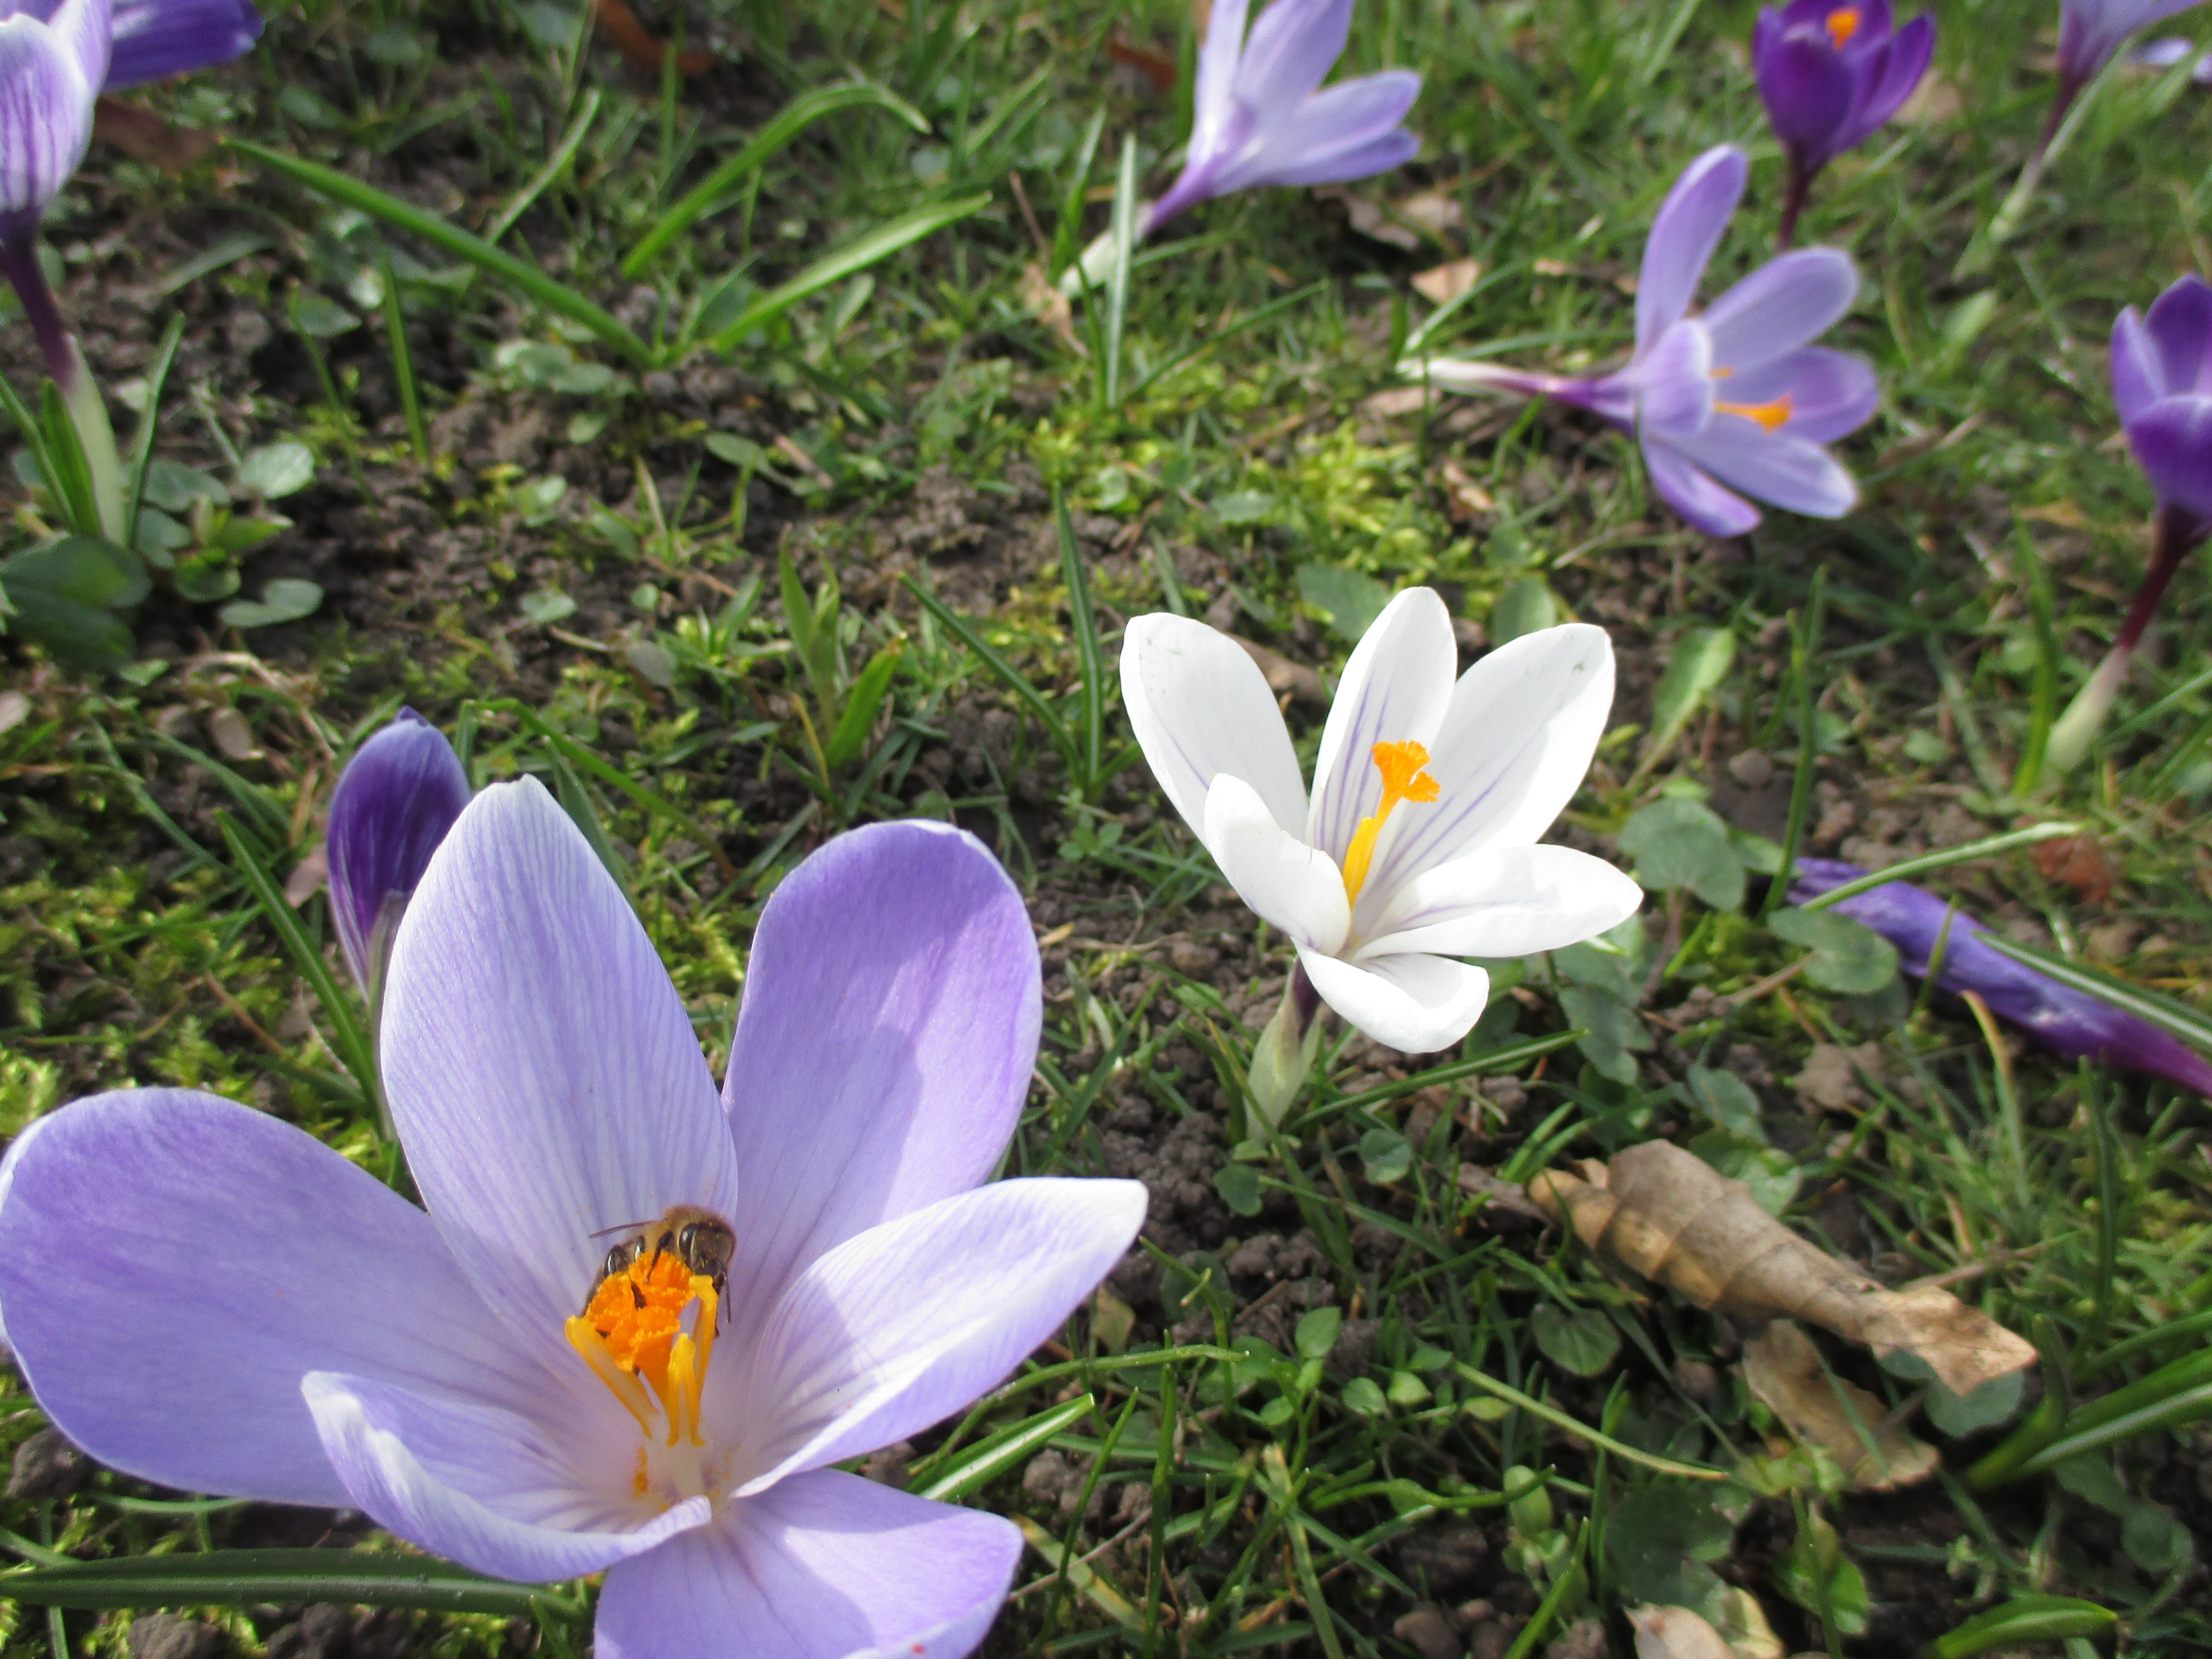
nature, grass, blossom, plant, white, flower, purple, petal, bloom, spring, botany, flora, wildflower, bee, crocus, spring flower, flowering plant, land plant, iris family